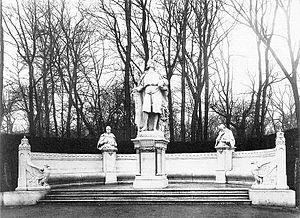
Otton IV, dit « à la Flèche », prince de la maison d'Ascanie, fut margrave de Brandebourg de 1266 à sa mort.